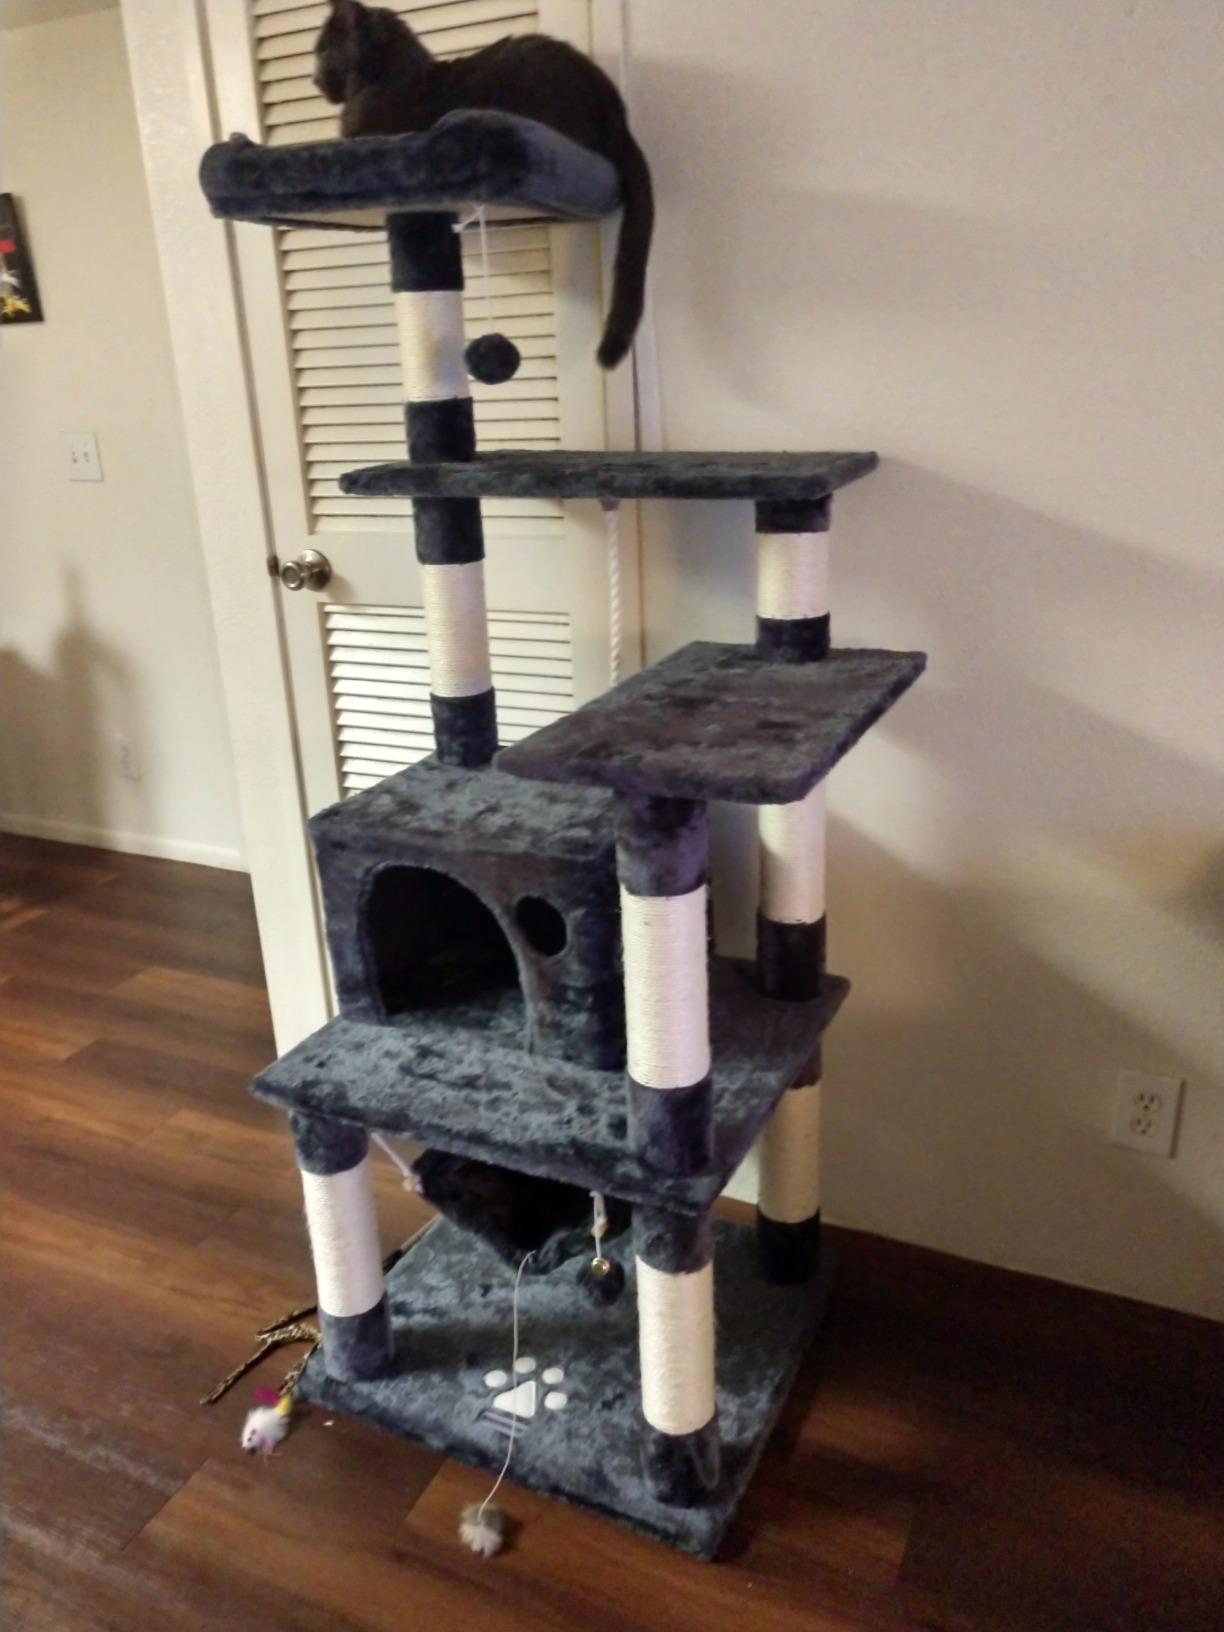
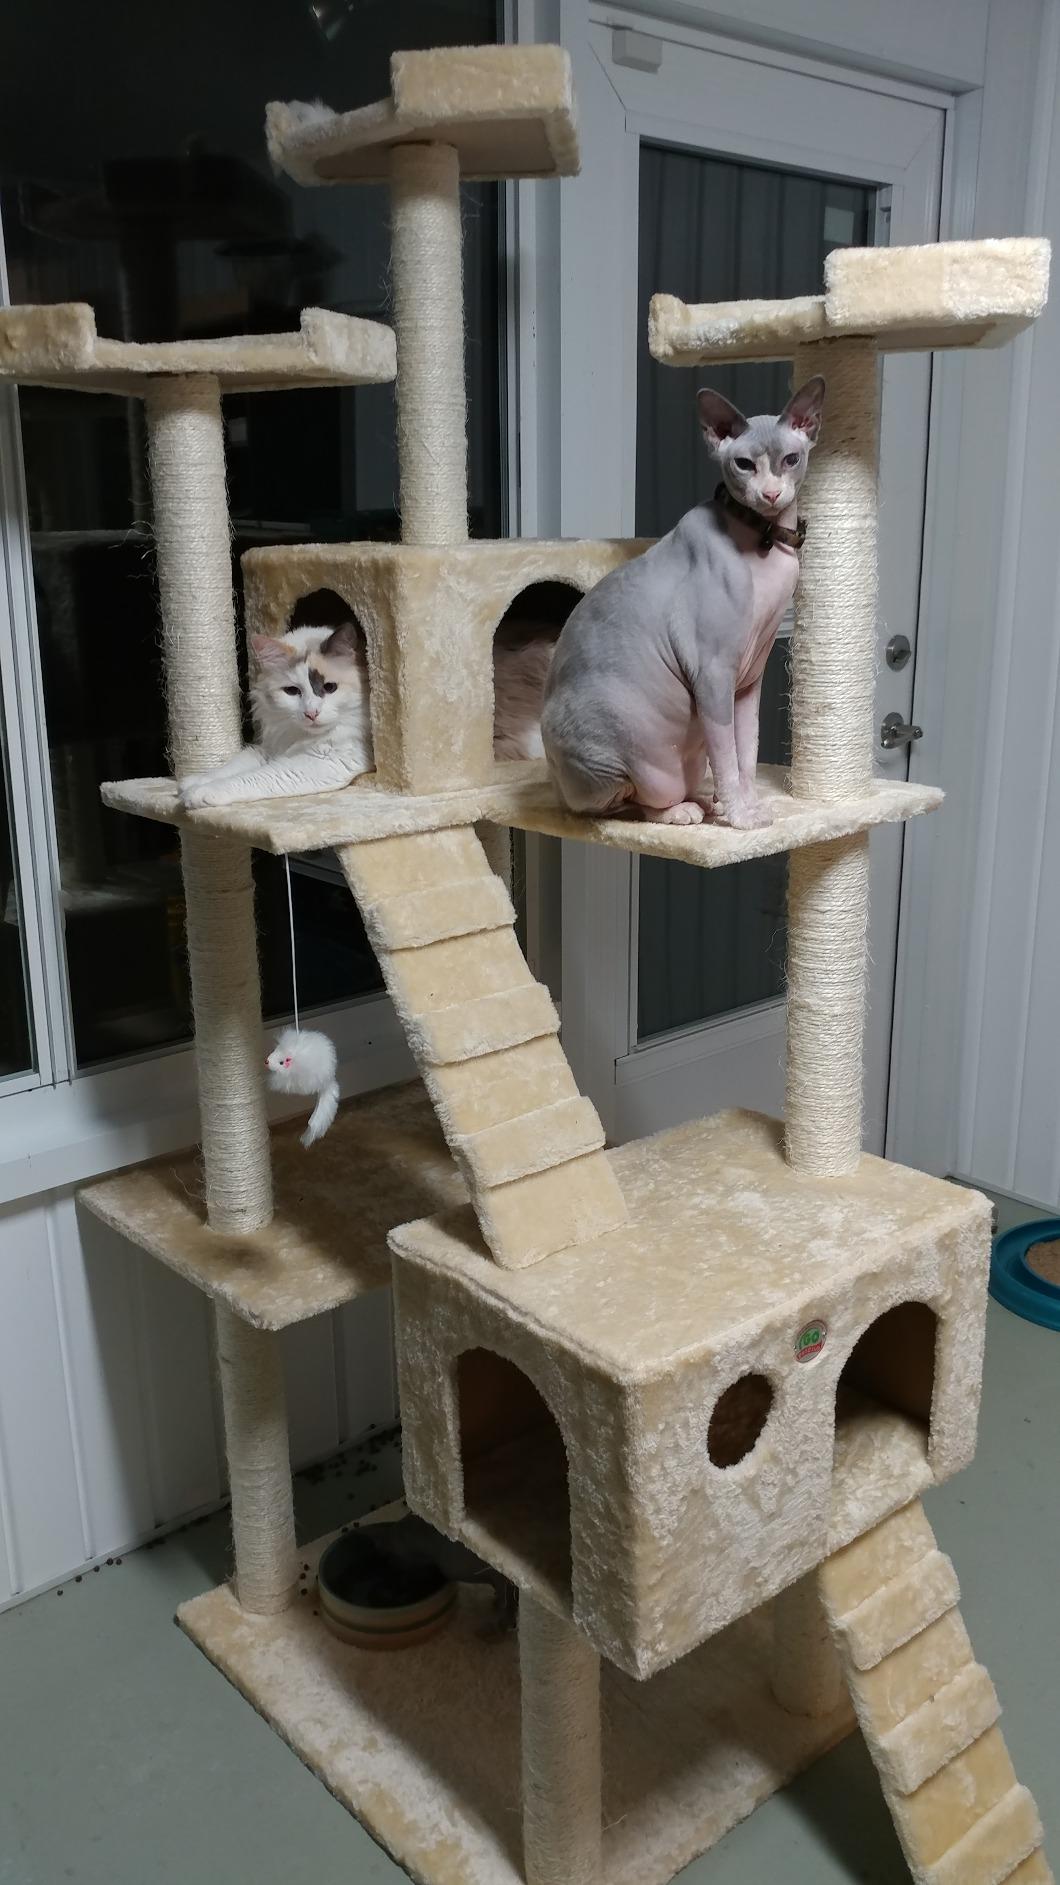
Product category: items_cat tree
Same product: no